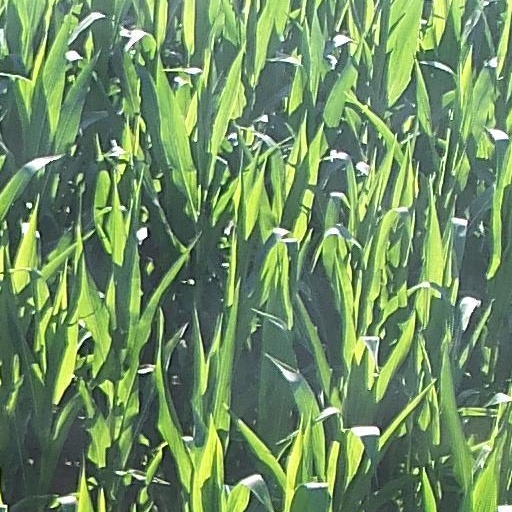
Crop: maize; corn